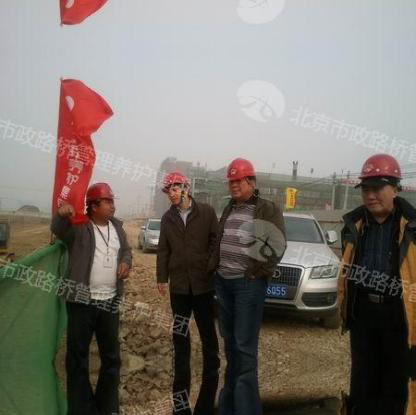
Objects in the image:
label: helmet
label: helmet
label: helmet
label: helmet